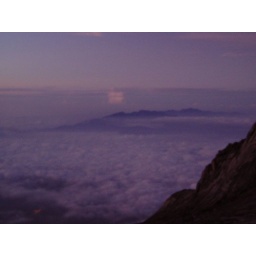
felt like standing above the clouds